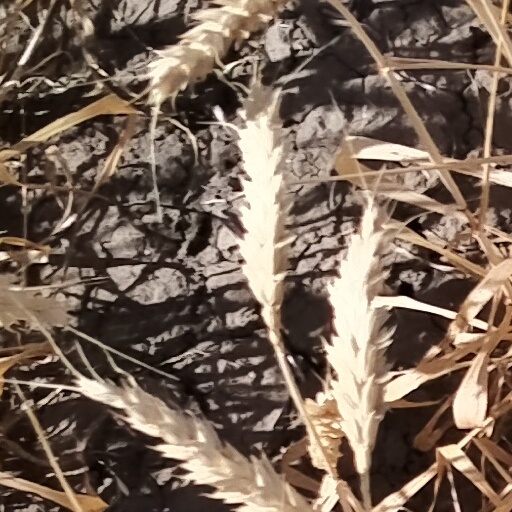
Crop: wheat